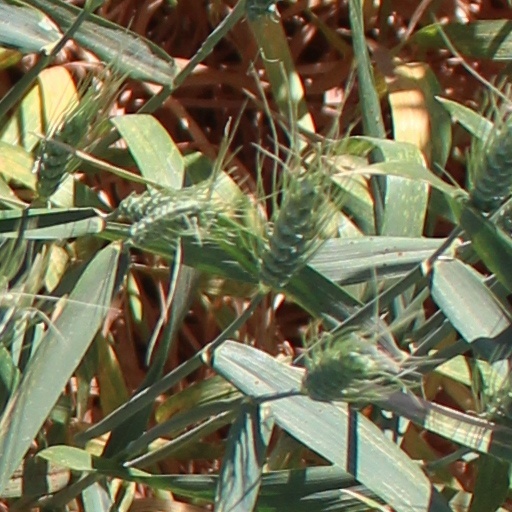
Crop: wheat